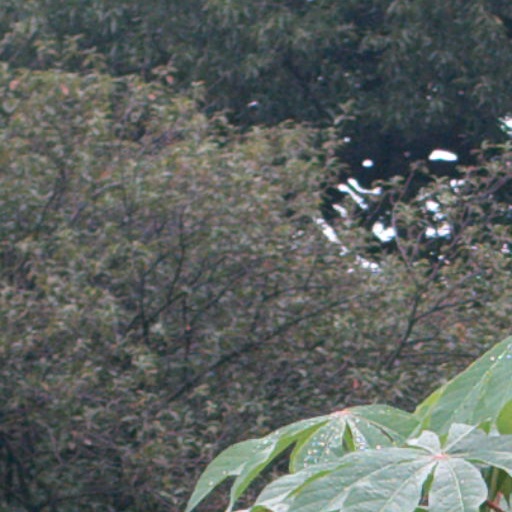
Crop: cassava